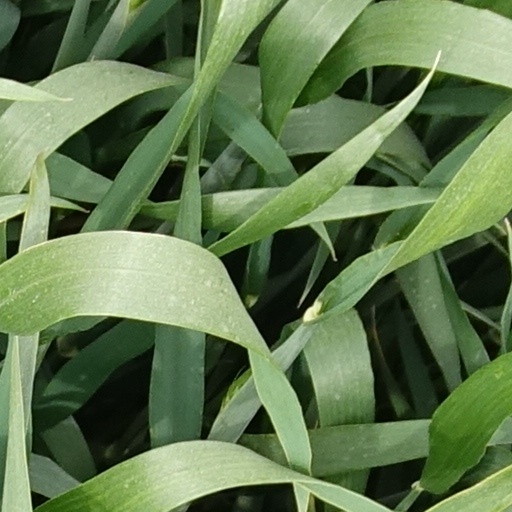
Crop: wheat